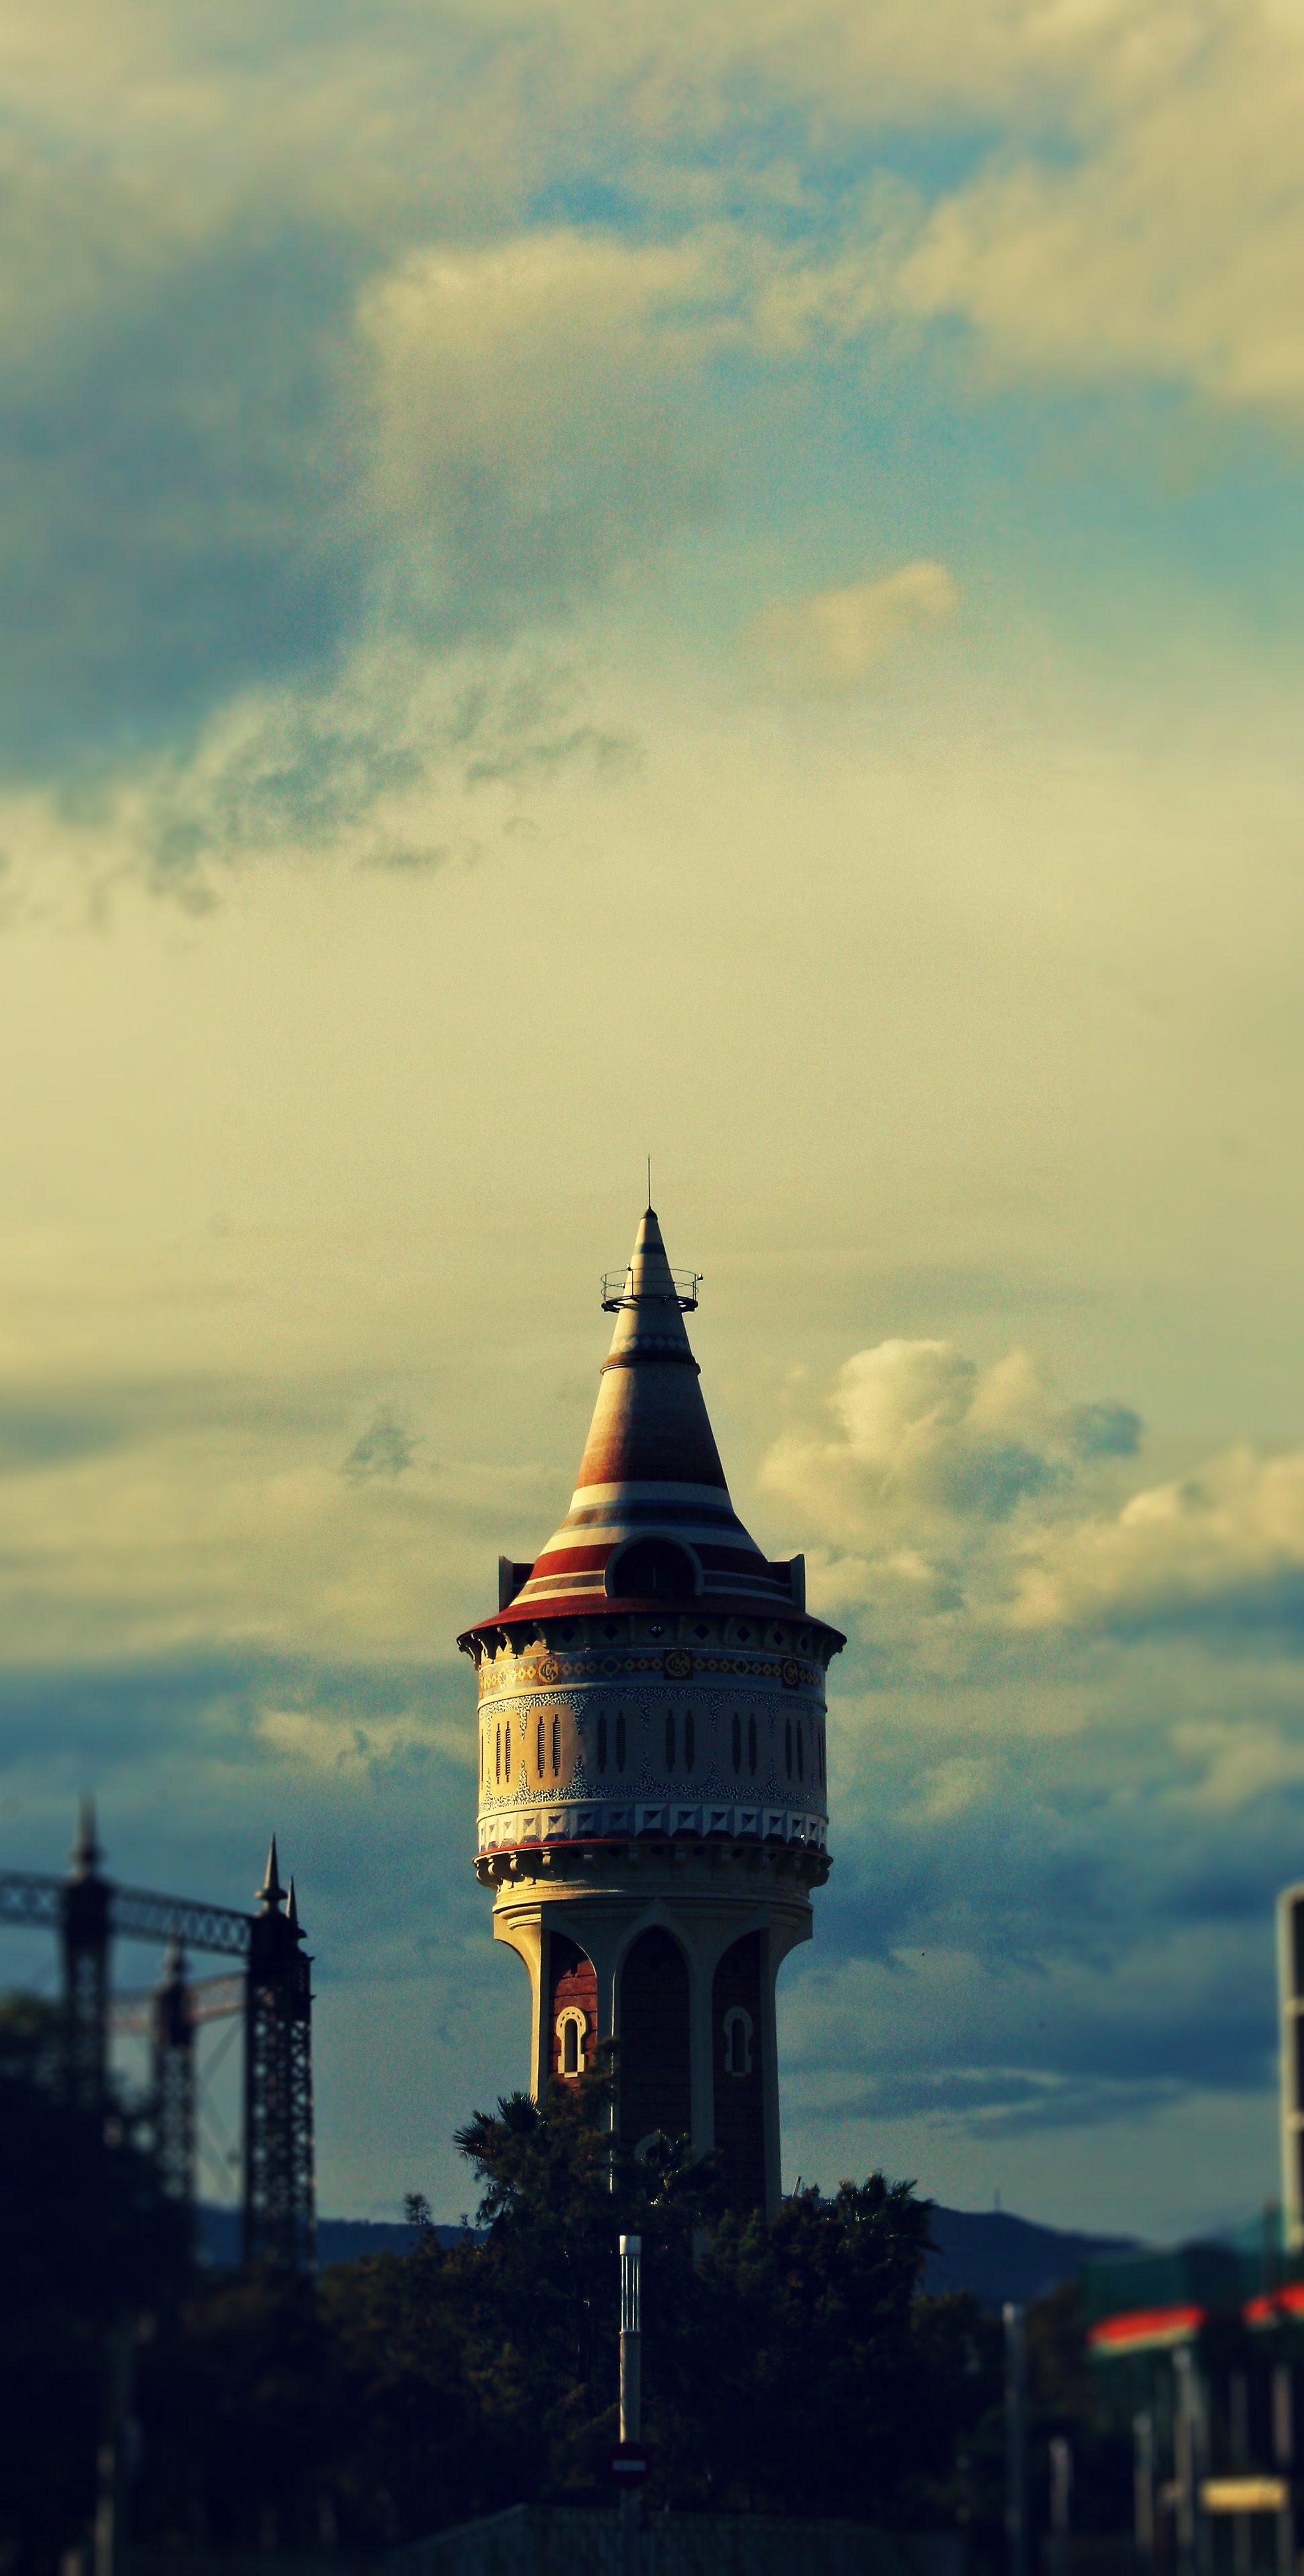
horizon, cloud, architecture, sky, sunset, skyline, morning, dawn, city, cityscape, dusk, evening, reflection, tower, holiday, barcelona, places of interest, spain